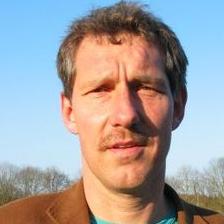
Age: 43